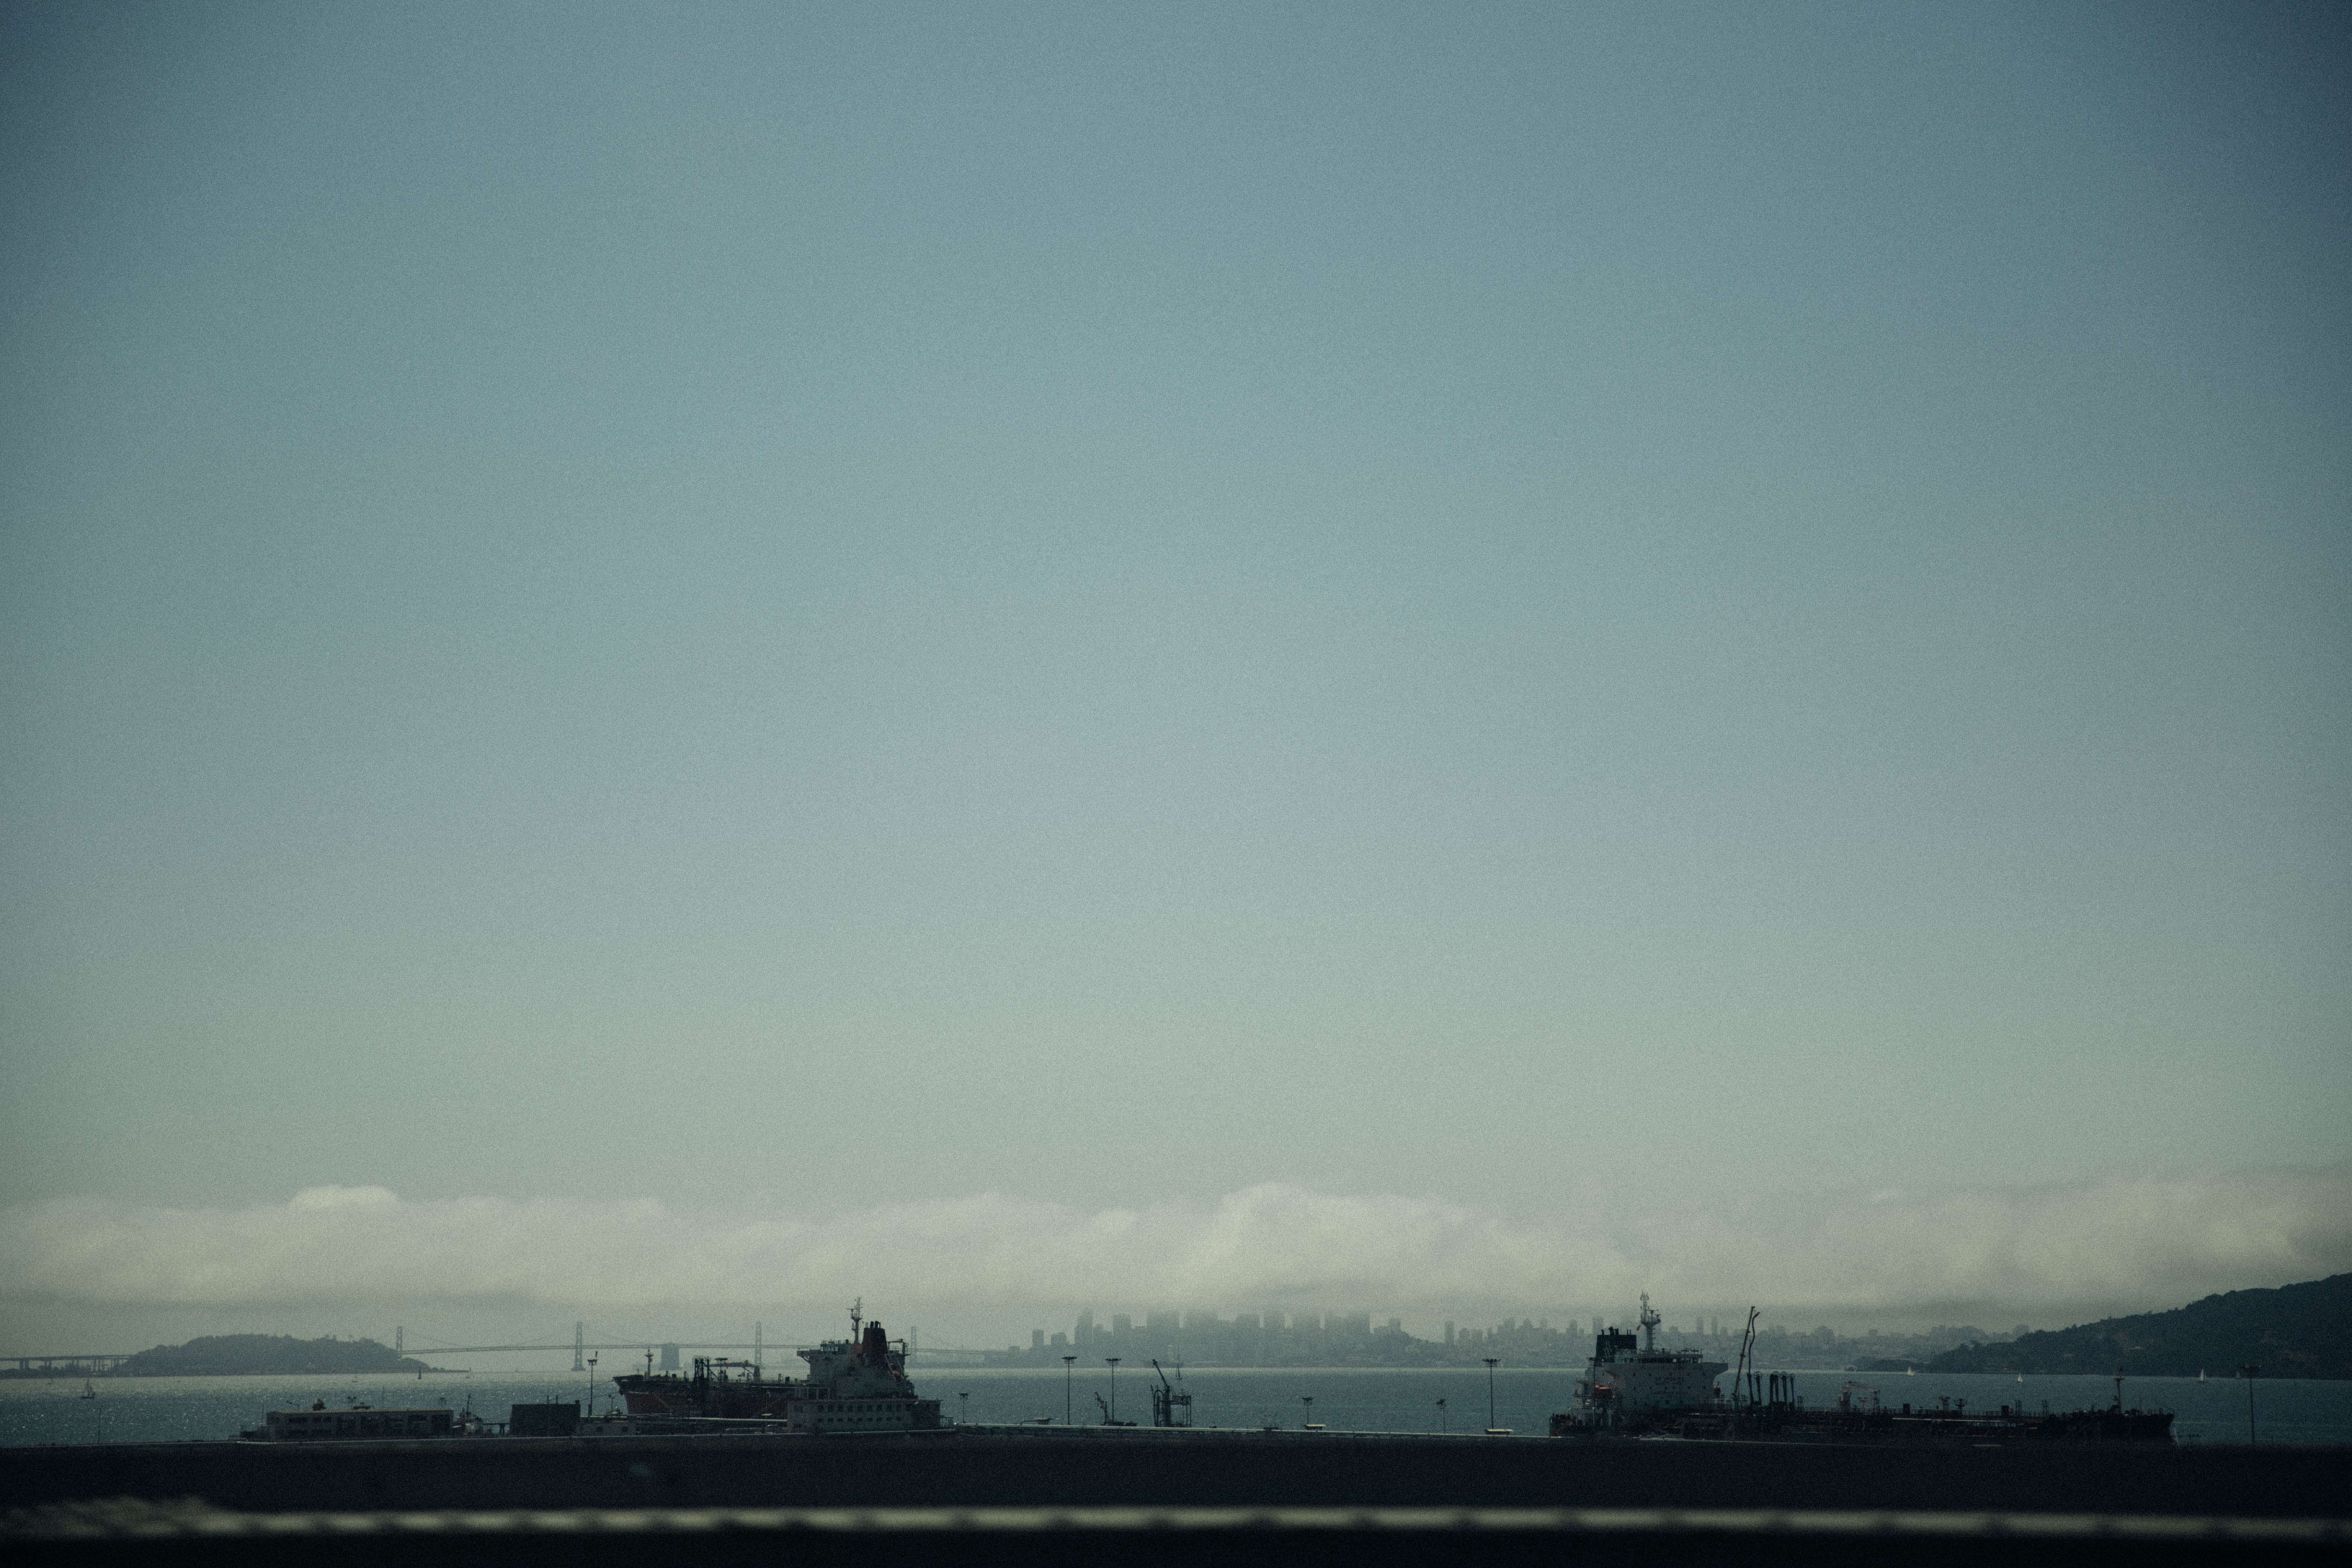
sea, ocean, horizon, cloud, sky, sunlight, morning, dawn, dusk, vehicle, weather, haze, atmospheric phenomenon, atmosphere of earth